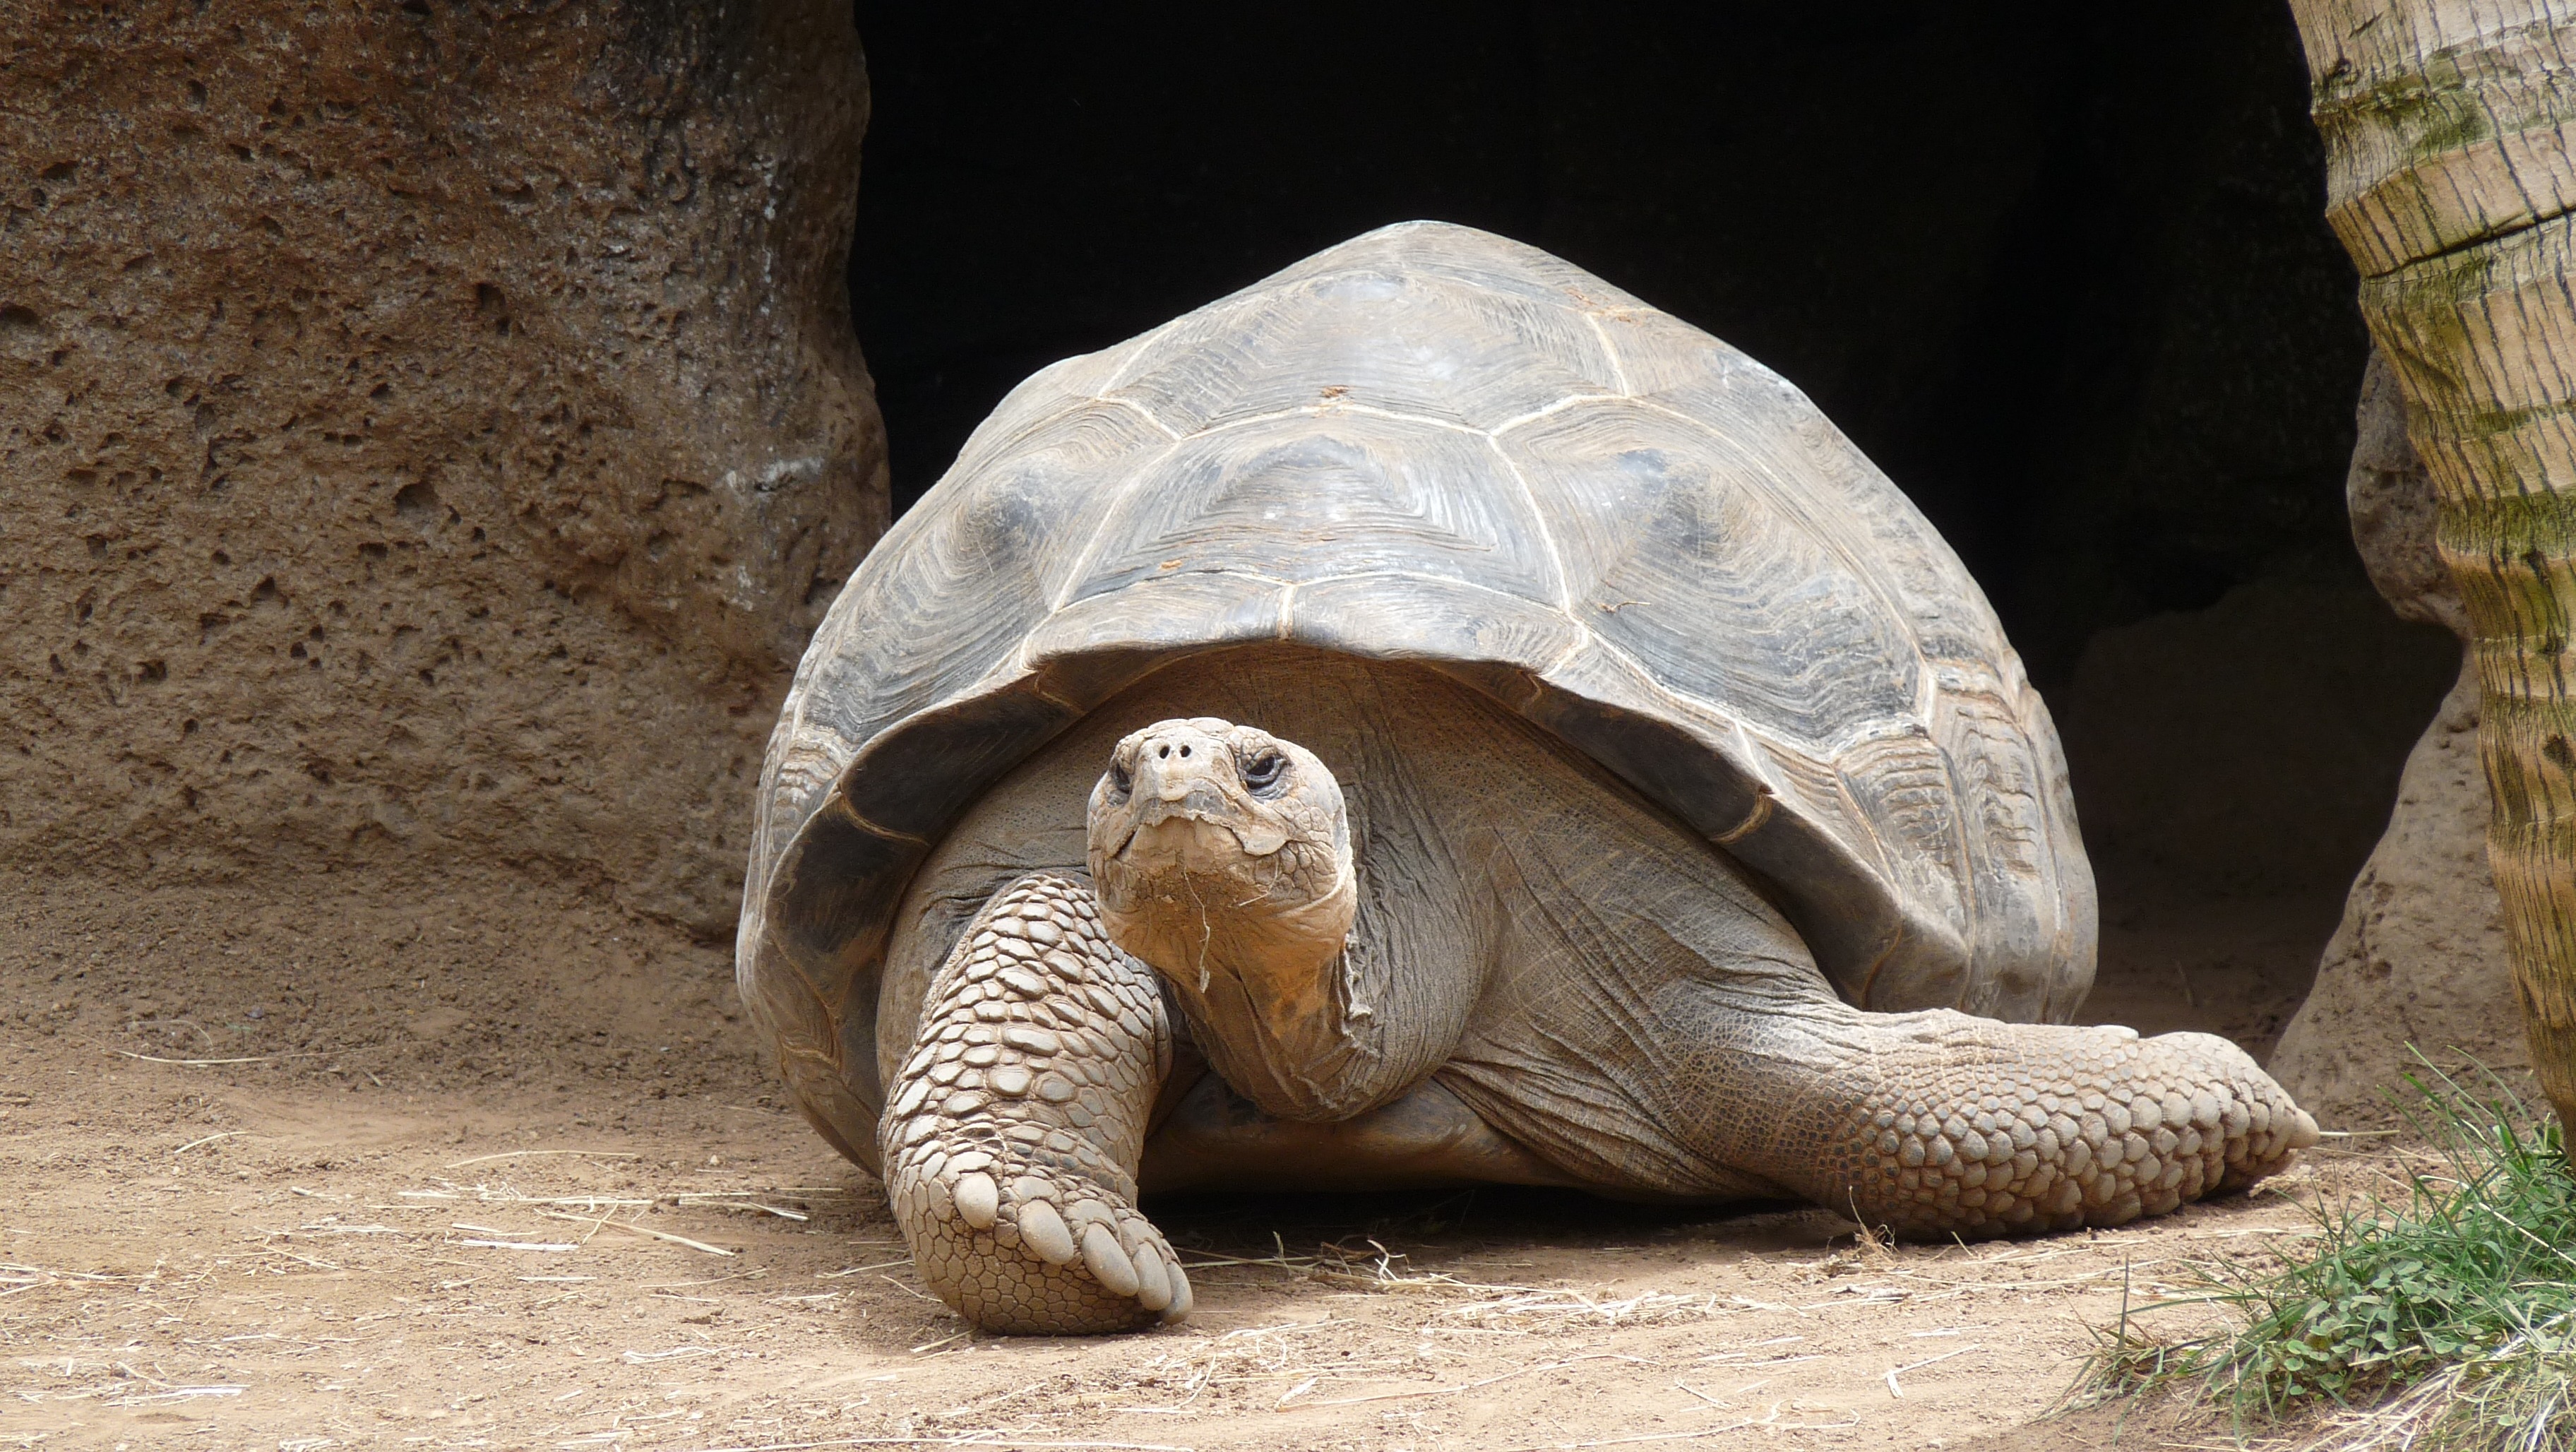
wildlife, zoo, turtle, reptile, fauna, temple, marine, tortoise, carving, giant tortoise